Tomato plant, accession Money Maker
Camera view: vertical (180 deg); turntable rotation: 30 degrees
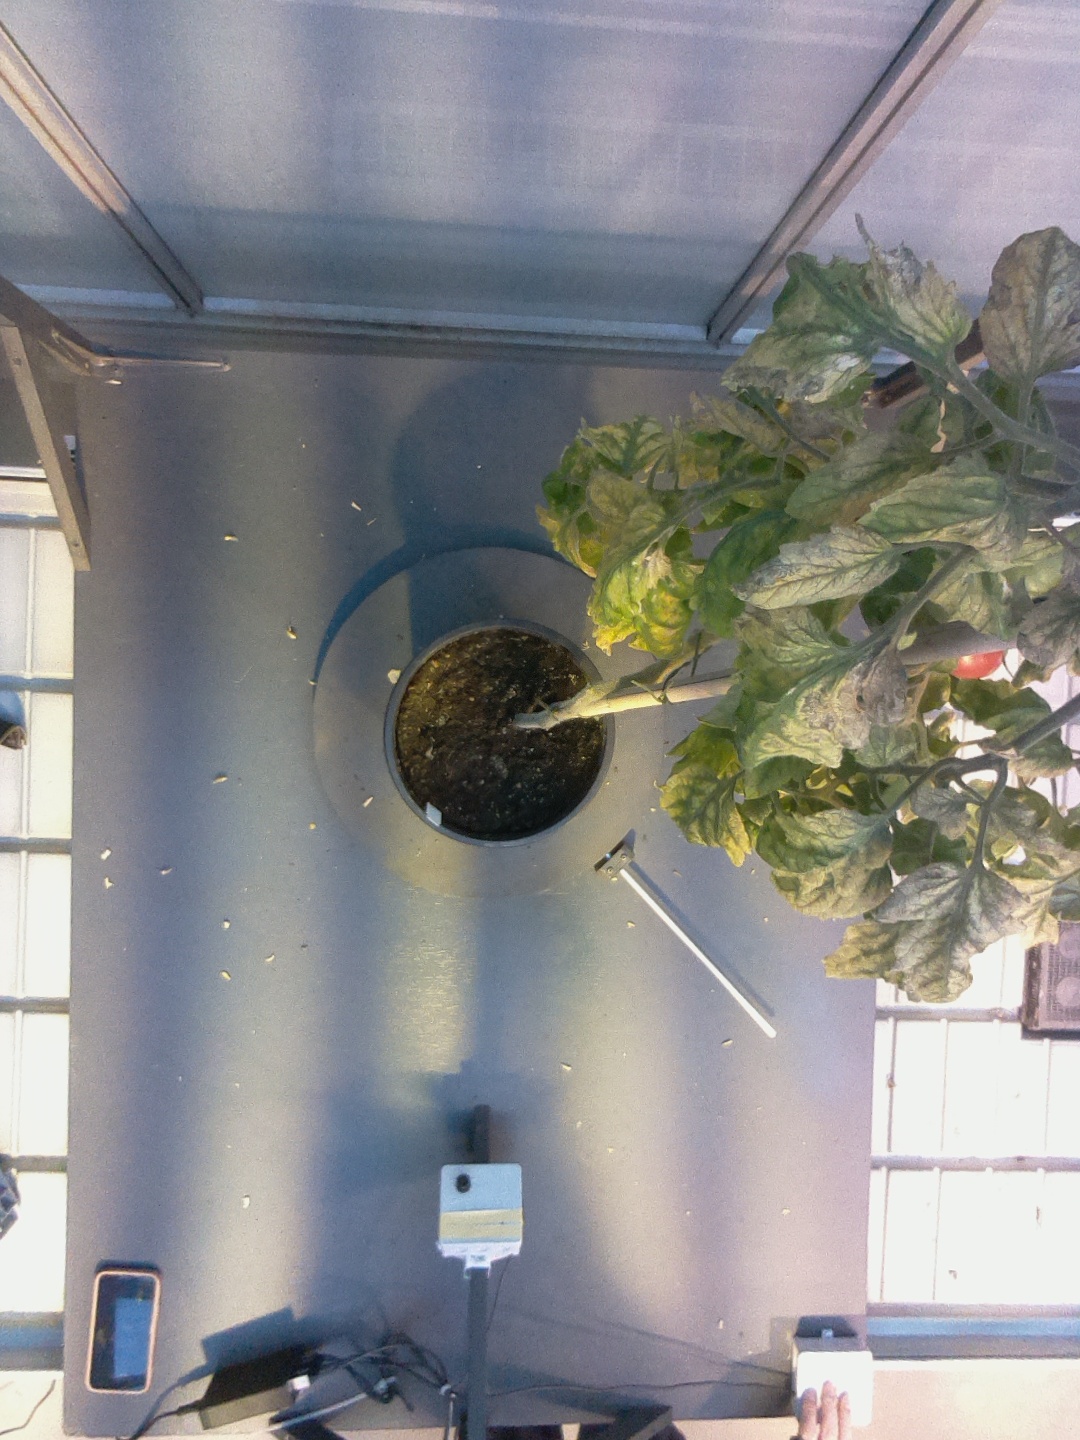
BBCH growth stage 82: 20%-30% of fruits show typical fully ripe color